Malmö

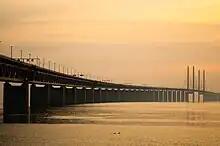
The Öresund Bridge, connecting Malmö to Copenhagen and the Scandinavian Peninsula with Central and Western Europe through Denmark.

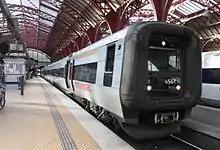
The Öresund Line

Malmö, like the rest of southern Sweden, has an oceanic climate (Cfb). Despite its northern location, the climate is mild compared to other locations at similar latitudes, mainly because of the influence of the Gulf Stream and also its westerly position on the Eurasian landmass. Owing to its northern latitude, daylight lasts 17 hours 31 minutes in midsummer, but only around seven hours in midwinter. According to data from 2002 to 2014 Falsterbo, to the south of the city, received an annual average of 1,895 hours of sunshine while Lund, to the north, received 1,803 hours. The sunshine data in the weather box is based on the data for Falsterbo.